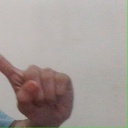
अक्षर: ए